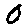
Label: 0